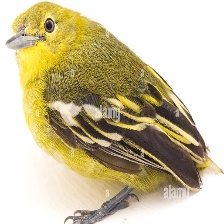
Species: COMMON IORA
Scientific name: AEGITHINA TIPHIA